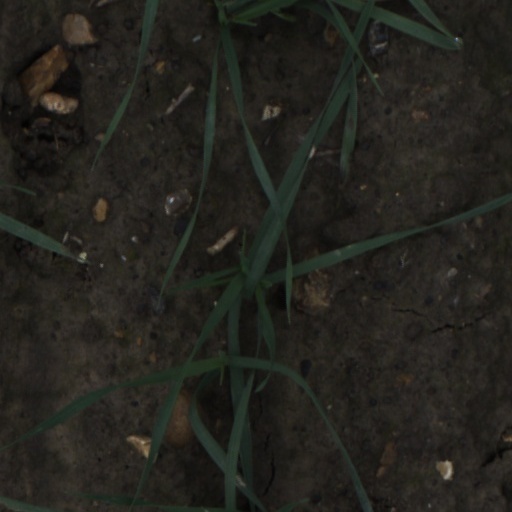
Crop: wheat